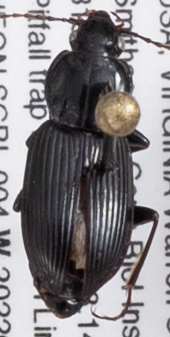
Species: Pterostichus mutus
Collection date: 2022-06-30
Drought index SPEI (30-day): -0.028
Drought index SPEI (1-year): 0.676
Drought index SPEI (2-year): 0.63